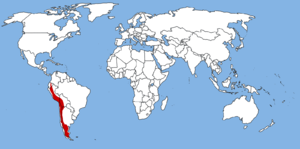
Le Renard de Magellan, aussi connu sous le nom de Loup de Magellan ou Renard des Andes est appelé communément culpeo en Argentine et Chili. C'est le second plus grand canidé vivant d'Amérique du Sud, seulement dépassé par le loup à crinière ou aguará guazú en langue guarani.